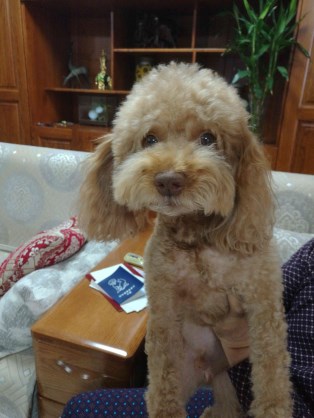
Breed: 7449-n000128-teddy